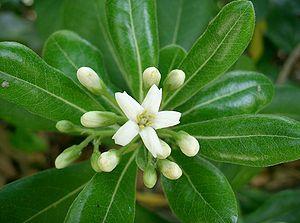
Pittosporum tobira est une espèce de plantes de la famille des Pittosporaceae. Cet arbre est faiblement rustique puisque originaire des îles du Pacifique et des régions chaudes d'Asie.
Pittosporum est un genre comprenant environ 200 espèces de plantes de la famille des Pittosporaceae, dont 45 sont endémiques à la Nouvelle-Calédonie. C'est un genre très probablement issu de l'ancien supercontinent Gondwana.